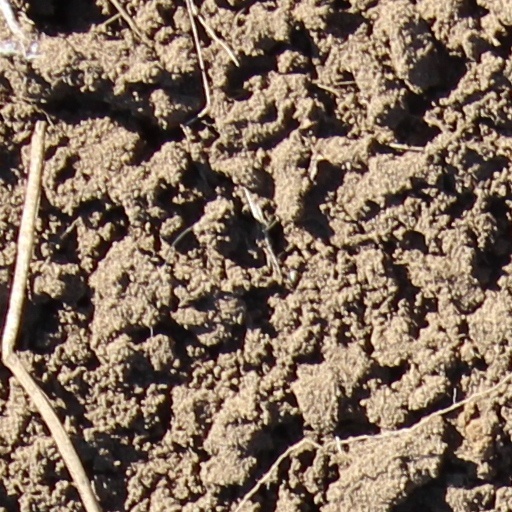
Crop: wheat